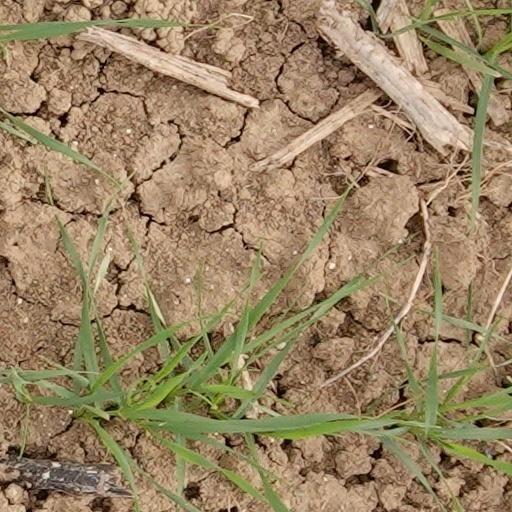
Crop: wheat